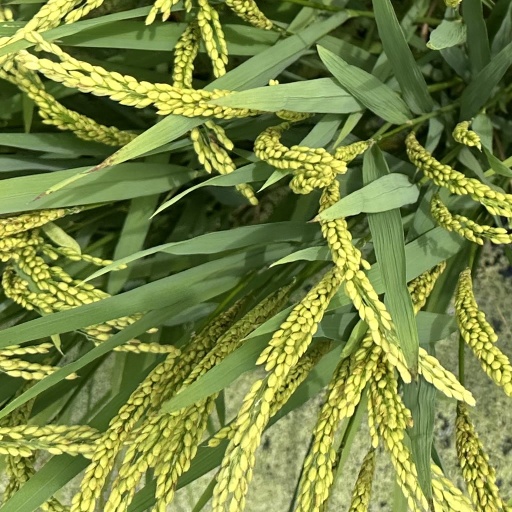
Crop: rice